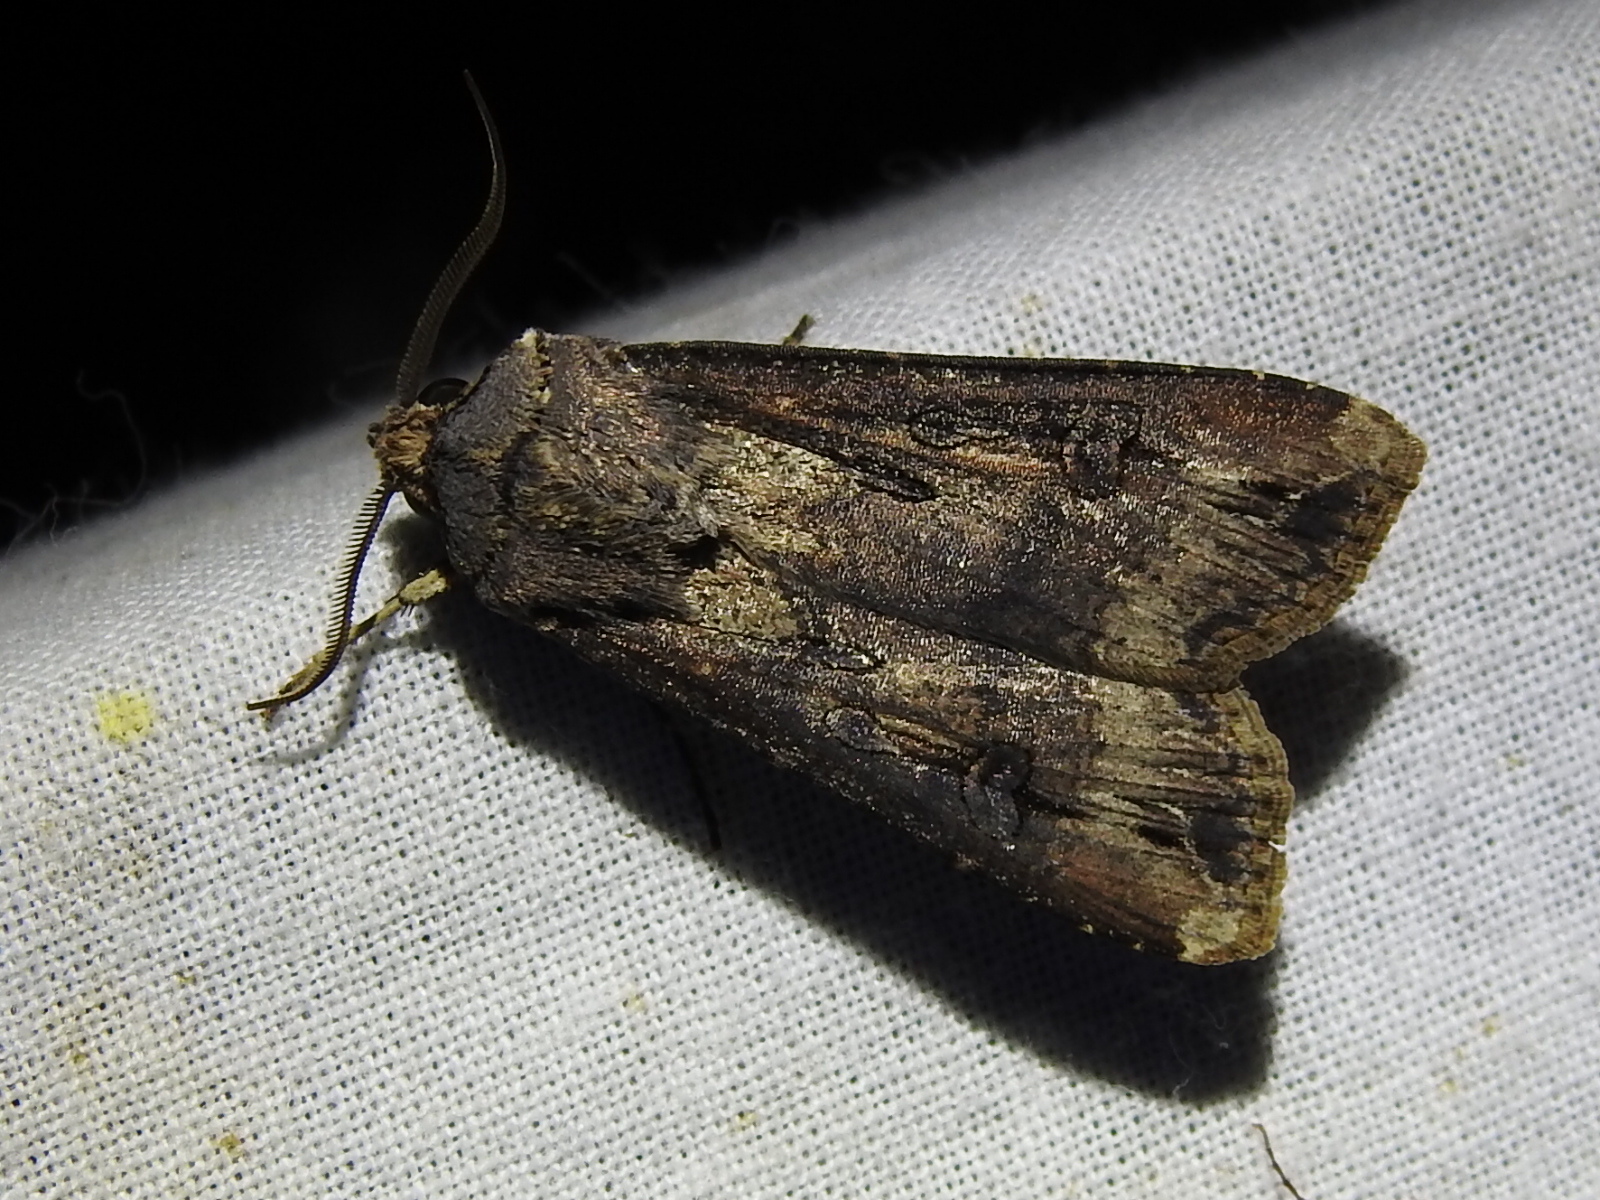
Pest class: cutworms